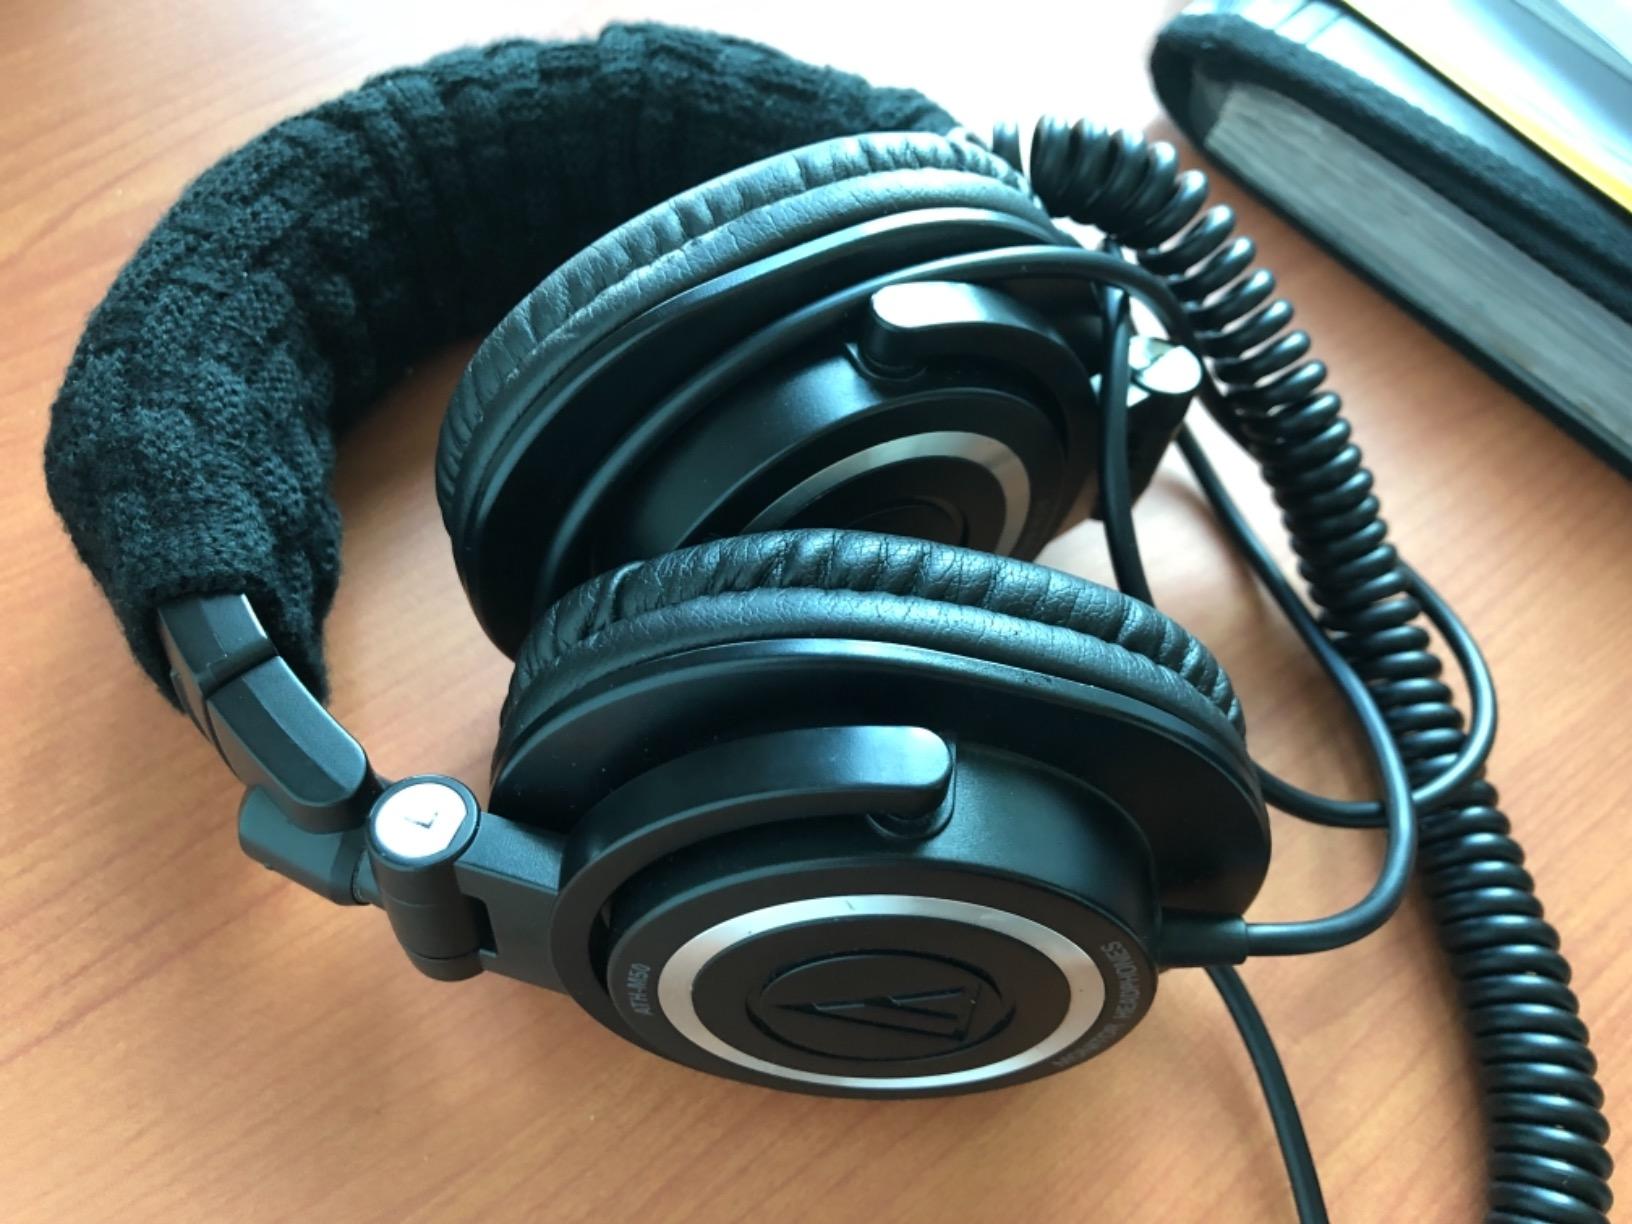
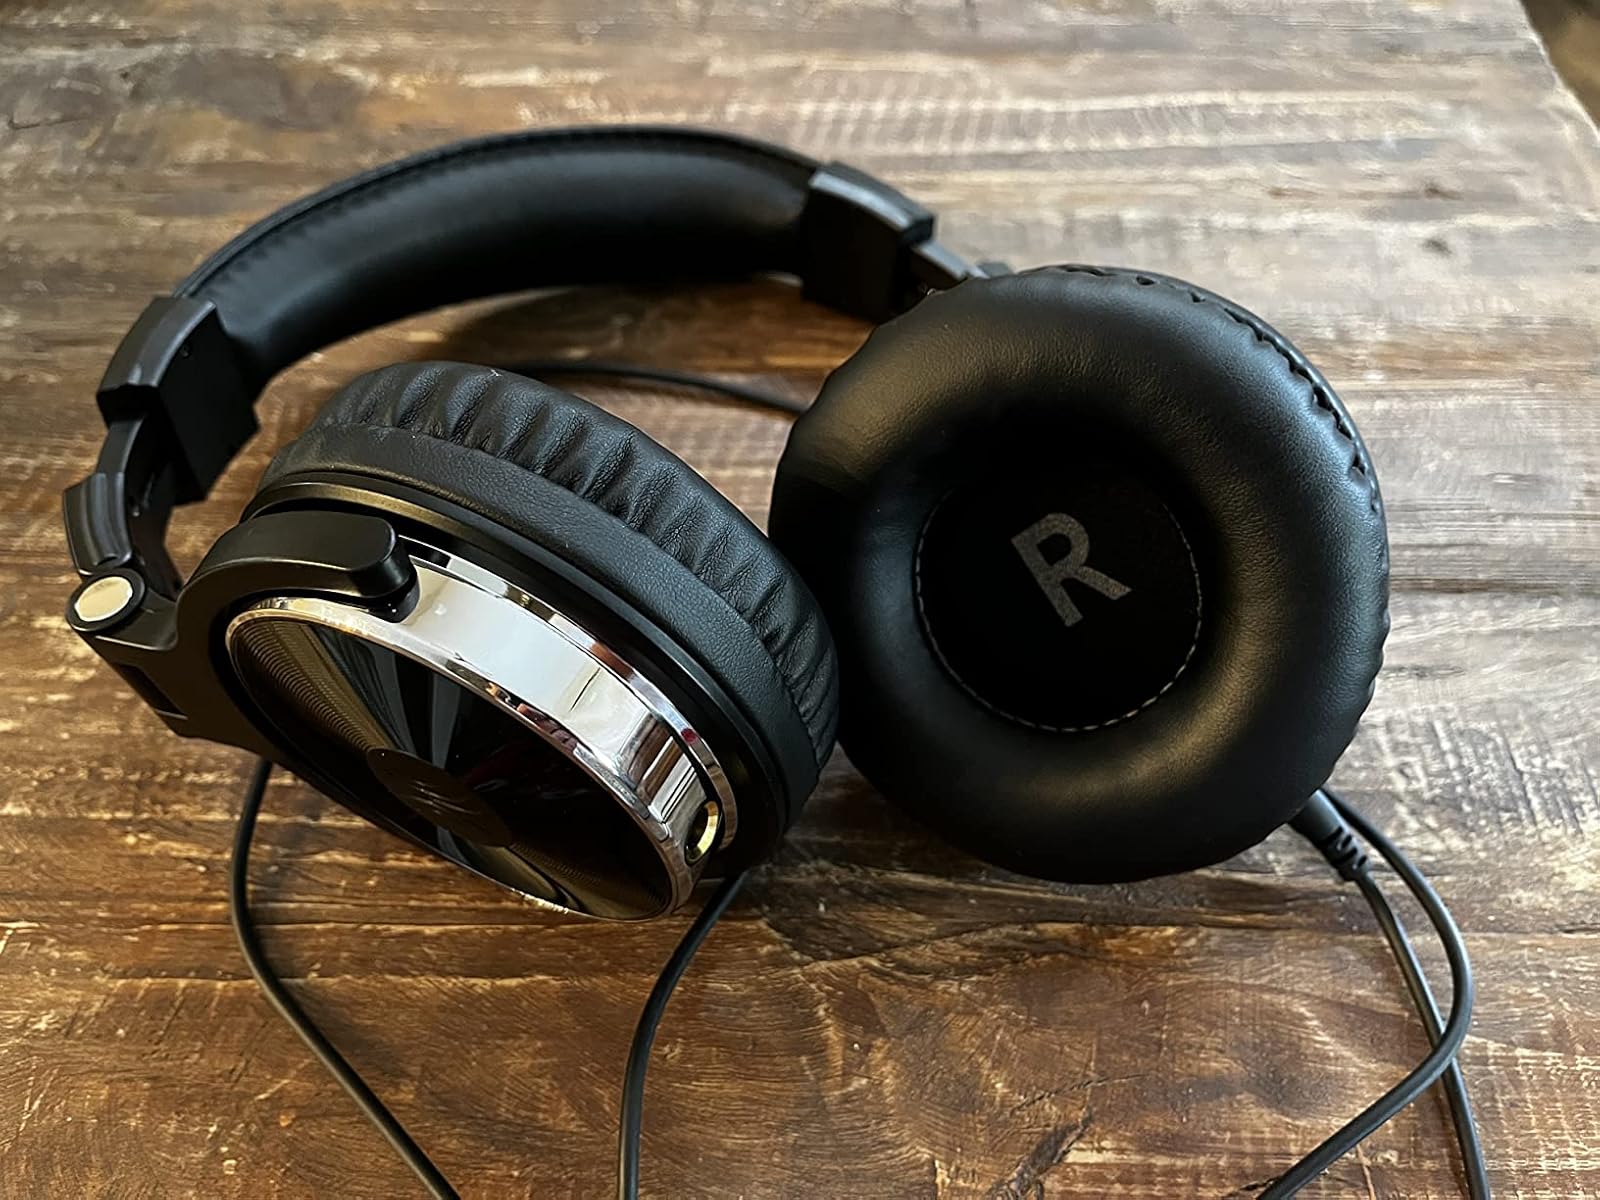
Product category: headphones
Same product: no